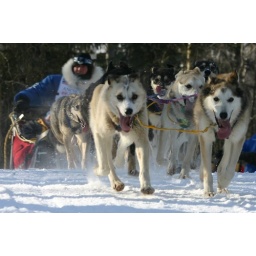
Sled dogs coming down the hill near Goose Lake, Anchorage, Alaska - 2008 Iditarod race